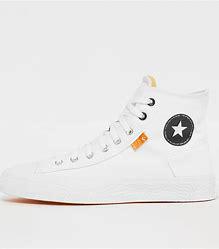
Brand: Converse
Model: Chuck Taylor Alt Star